3rd Maine Infantry Regiment

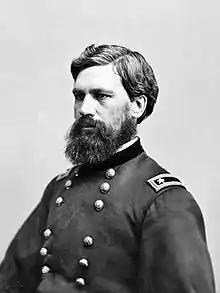
Oliver Otis Howard, First Commander of the 3rd Maine

The 3rd Maine enrolled 1,586 men during its existence. It lost 10 officers and 124 enlisted men killed in action or died of wounds received in battle and an additional 1 officer and 148 enlisted men died of disease. 33 men died in Confederate prisons. Total fatalities for the regiment were 316.